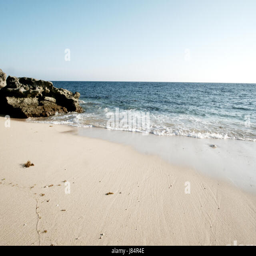
a beautiful image of white sand beach